Deadly Premonition

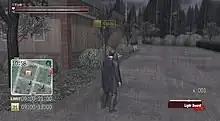
In this screenshot of the director's cut, York (center) stands in the rain near the police station, which is open. A map of the town relative to York's position is in the lower left, while his health and sleepiness/heartbeat bars are in the upper left corner; in the lower right corner is text that makes note of which weapon is equipped.

"Deadly Premonition" is a survival horror game set in an open world environment and played from an over-the shoulder third-person perspective. The game's objective is to guide the player character, FBI Special Agent Francis York Morgan, as he investigates the identity of the Raincoat Killer, who is responsible for a murder in the rural town of Greenvale. York receives in-game money for numerous actions—both for finishing levels and for minor events, such as shaving his beard or changing suits; he can also be fined for poor performance, such as wearing a filthy outfit, which attracts flies. Additionally, he requires food and sleep at regular intervals, as indicated by the gauges measuring his hunger and neediness for sleep. If his gauge for sleepiness reaches zero, he will become hungry far more quickly and his heartbeat gauge will increase much faster when running; if his gauge for hunger depletes, he will begin to lose health until he dies. Sleeping restores his health and tiredness, while food and items used to ward off sleepiness, such as coffee, can be purchased from stores in Greenvale.